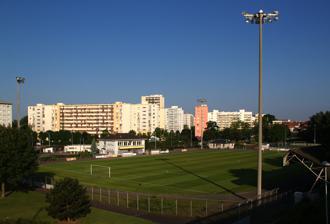
Building: Stade Émile-Stahl
Country: Germany
Year built: 1920
Stadium in Strasbourg, France. Stade Émile-Stahl Stade Émile-Stahl Location within France Address 5, place de Kehl 67000 Strasbourg Coordinates 48°34′44″N 7°46′44″E / 48.579°N 7.779°E / 48.579; 7.779 Capacity 3,000 (of which 600 are grandstand) Field size 107 m × 70 m Surface Natural grass Construction Built c. 1920 Tenants ASPV Strasbourg The Stade Émile-Stahl is a stadium located in the municipality of Strasbourg in France. With a capacity of 3,000 places (of which 600 places are in the grandstand), its resident club is ASPV Strasbourg . It is the second largest football stadium in the city, after the Stade de la Meinau . History The stadium was built around 1920. ASPV Strasbourg settled there during World War II . Formerly called the Stade de la Porte de Kehl, on 22 August 2009, it was renamed to the Stade Émile-Stahl in honor of a former officer of the resident club. This name change was inaugurated by the Mayor of Strasbourg, Roland Ries , accompanied by the club president and other personalities. References